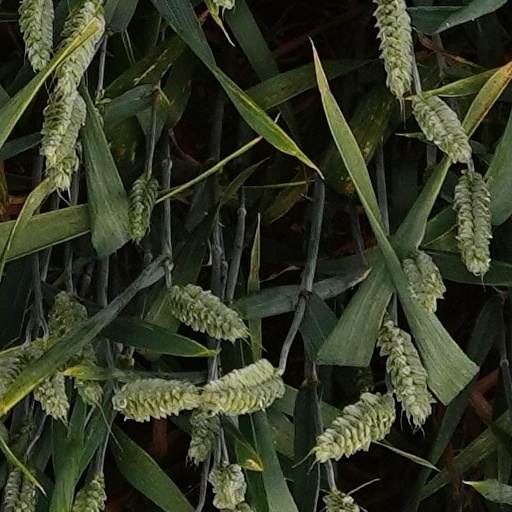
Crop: wheat